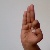
The image shows a hand gesture representing the letter 'F' in Indian Sign Language.